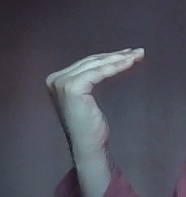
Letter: haa